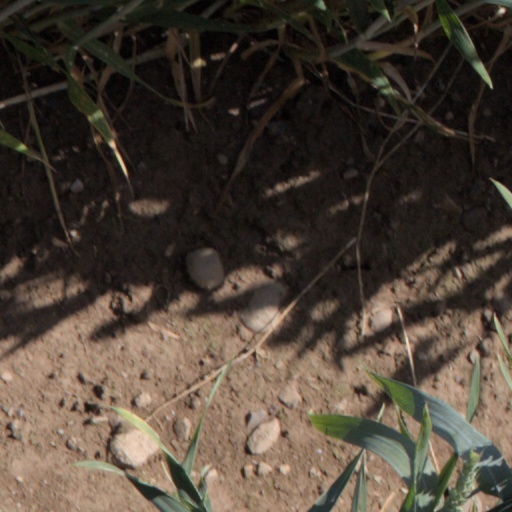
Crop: wheat